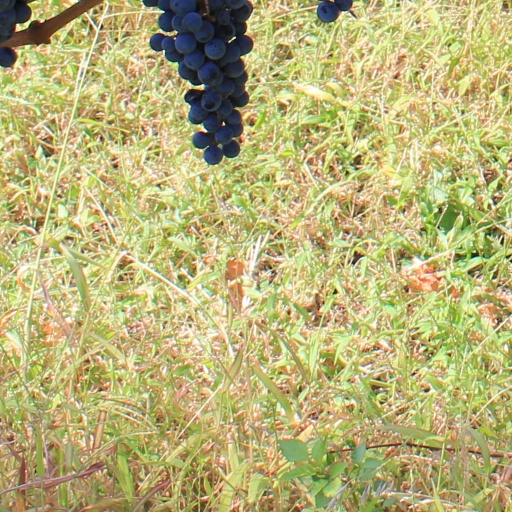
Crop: grape